Astyanax argyrimarginatus

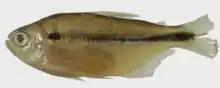
A preserved specimen of "Astyanax argyrimarginatus". Note the silver outline on the lateral stripe, which is still visible upon preservation.

"Astyanax argyrimarginatus" reaches a maximum of standard length (SL). There are 42–46 scales in the lateral line, 27–31 rays in the anal fin, and a single tooth in the maxillary bone; the premaxilla sports multiple multicuspid teeth. The head averages a length of 26.8% of the body, and the eye is large, taking up 34–38% of the head's length.